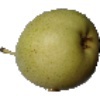
Label: Pear 1